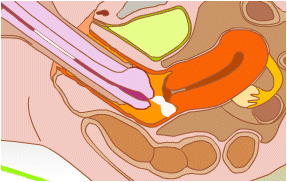
Awra benn góor ak jigéen bu nekk di séq ñuy wane ku góor ki awrawam di am manniyu suy génn ci awra ku jigéen ki.